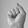
ASL letter: S